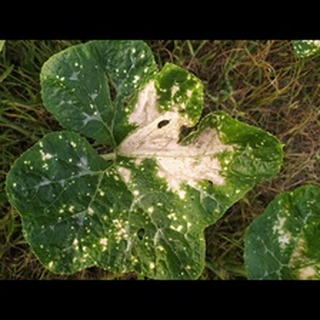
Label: pumpkin_powdery_mildew